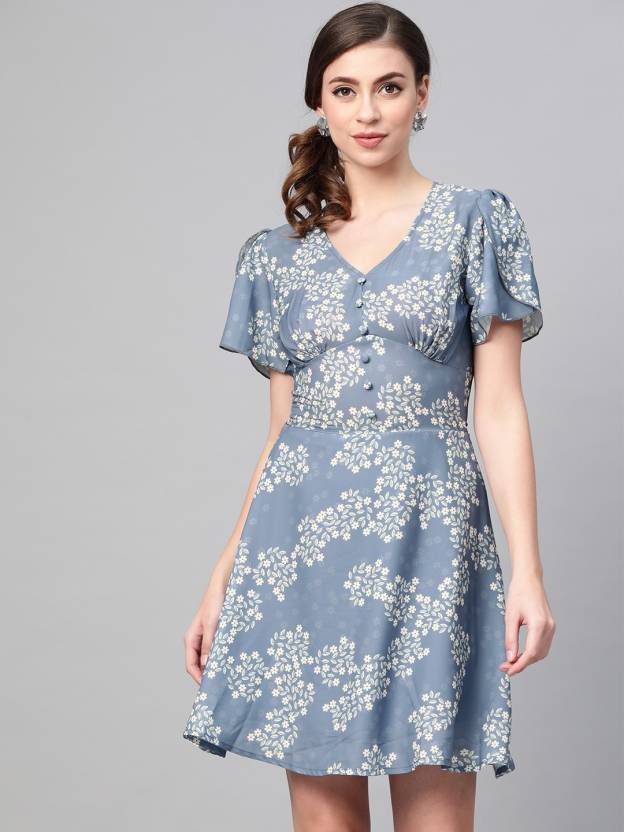
Product: Women A-line Dark Blue, White Dress
Price: ₹629
Colors: Dark Blue and  White
Pattern: Printed
Description: Dark Blue Floral Flared Skater Dress, in Polyester fabric, Polyester Lining, Above Knee, Fit And Flare, Zipper Closure, A-Line Hemline and features Button Detail At Front